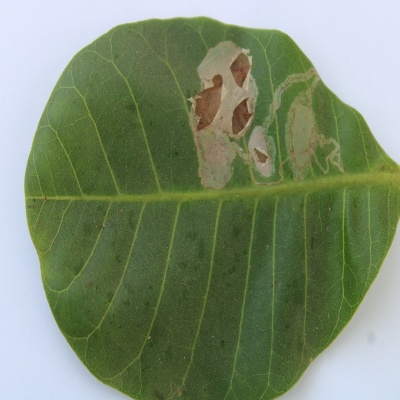
Crop: Cashew
Condition: leaf miner